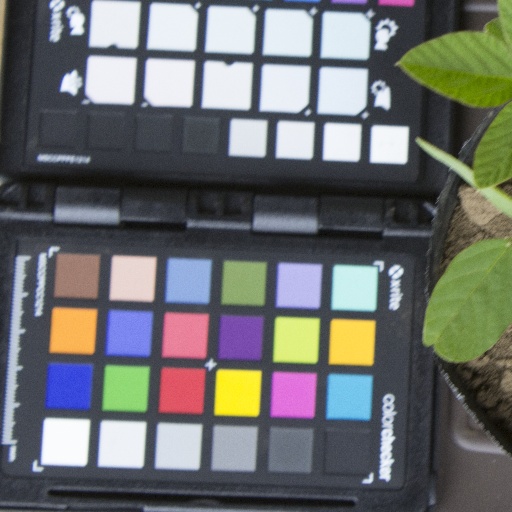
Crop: soybean